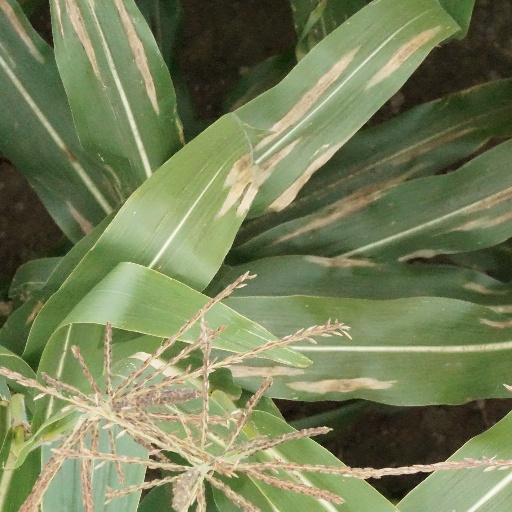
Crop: maize; corn